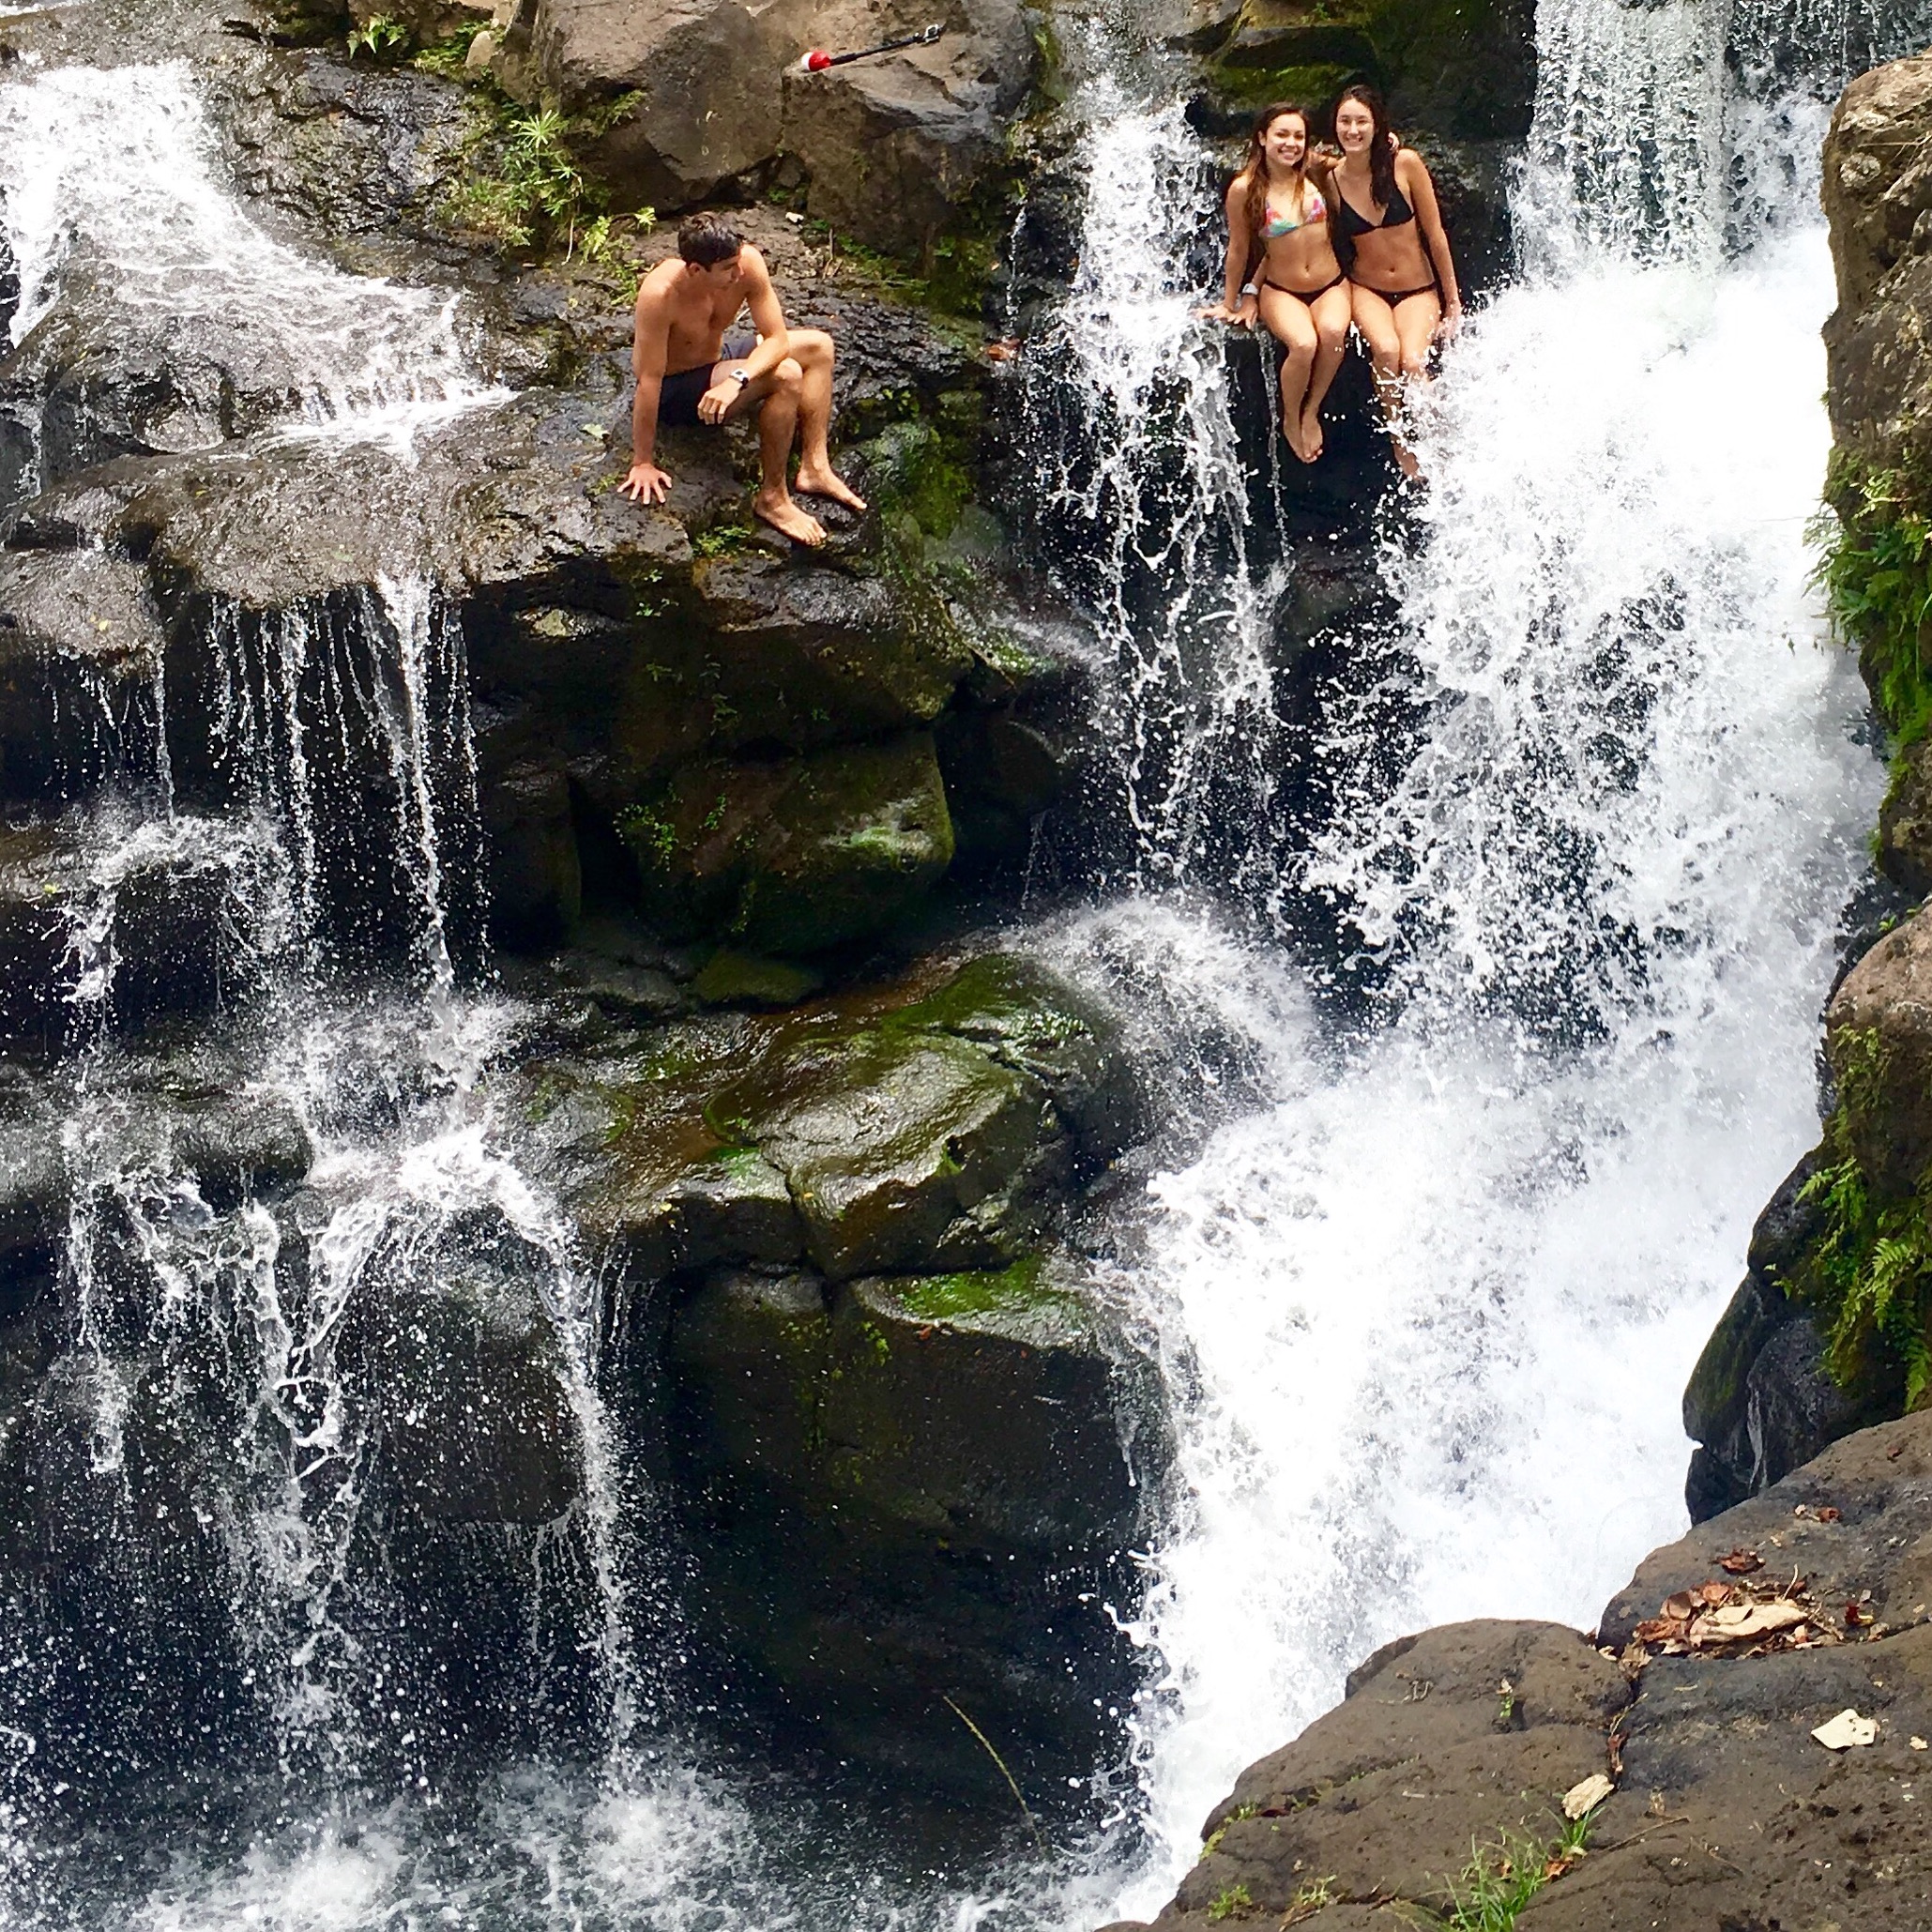
nature, waterfall, water, body of water, watercourse, water feature, water resources, stream, tree, river, fun, rock, chute, landscape